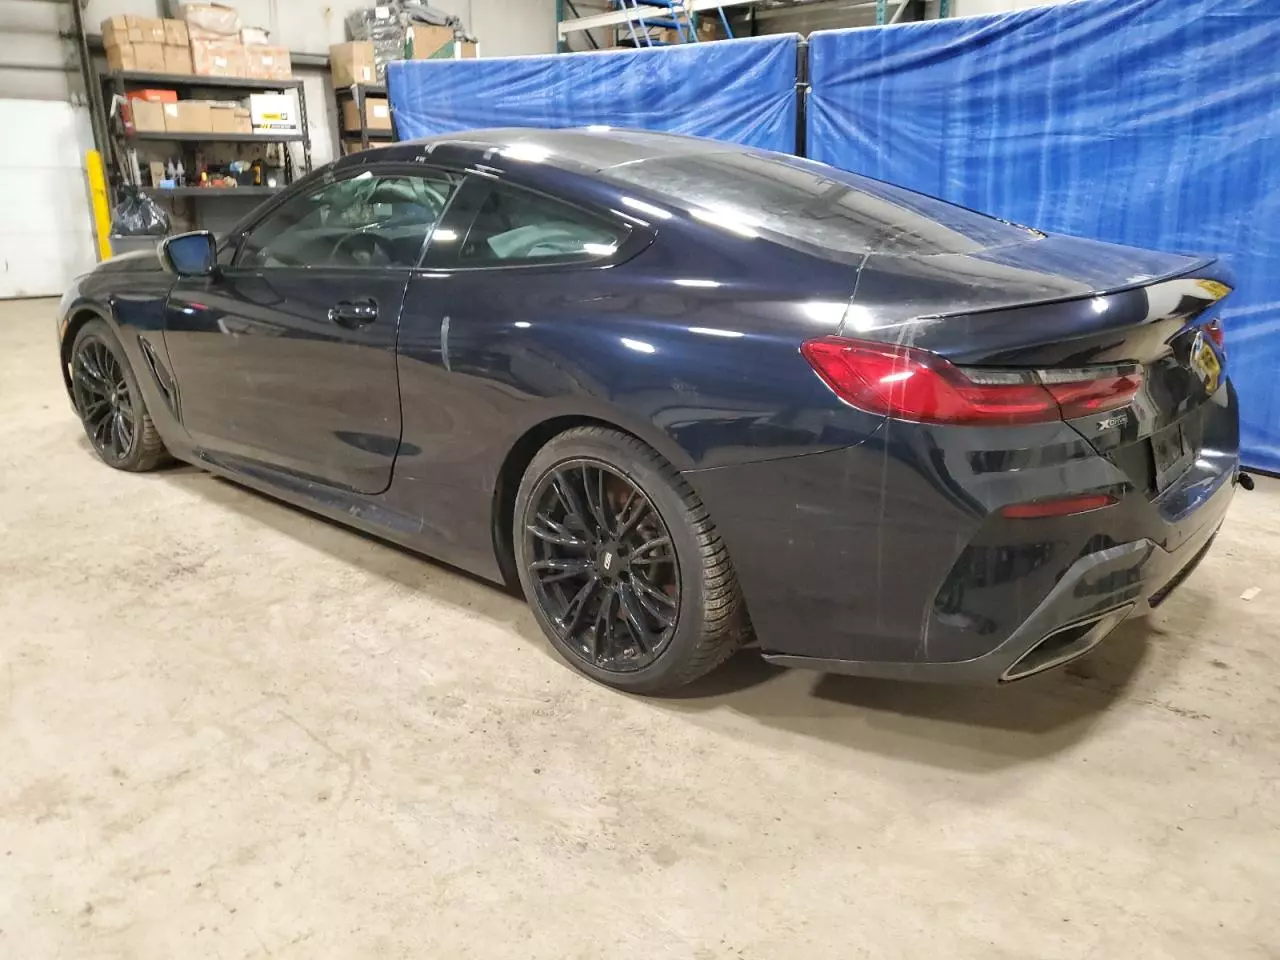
Aucun dommage détecté.
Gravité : aucun